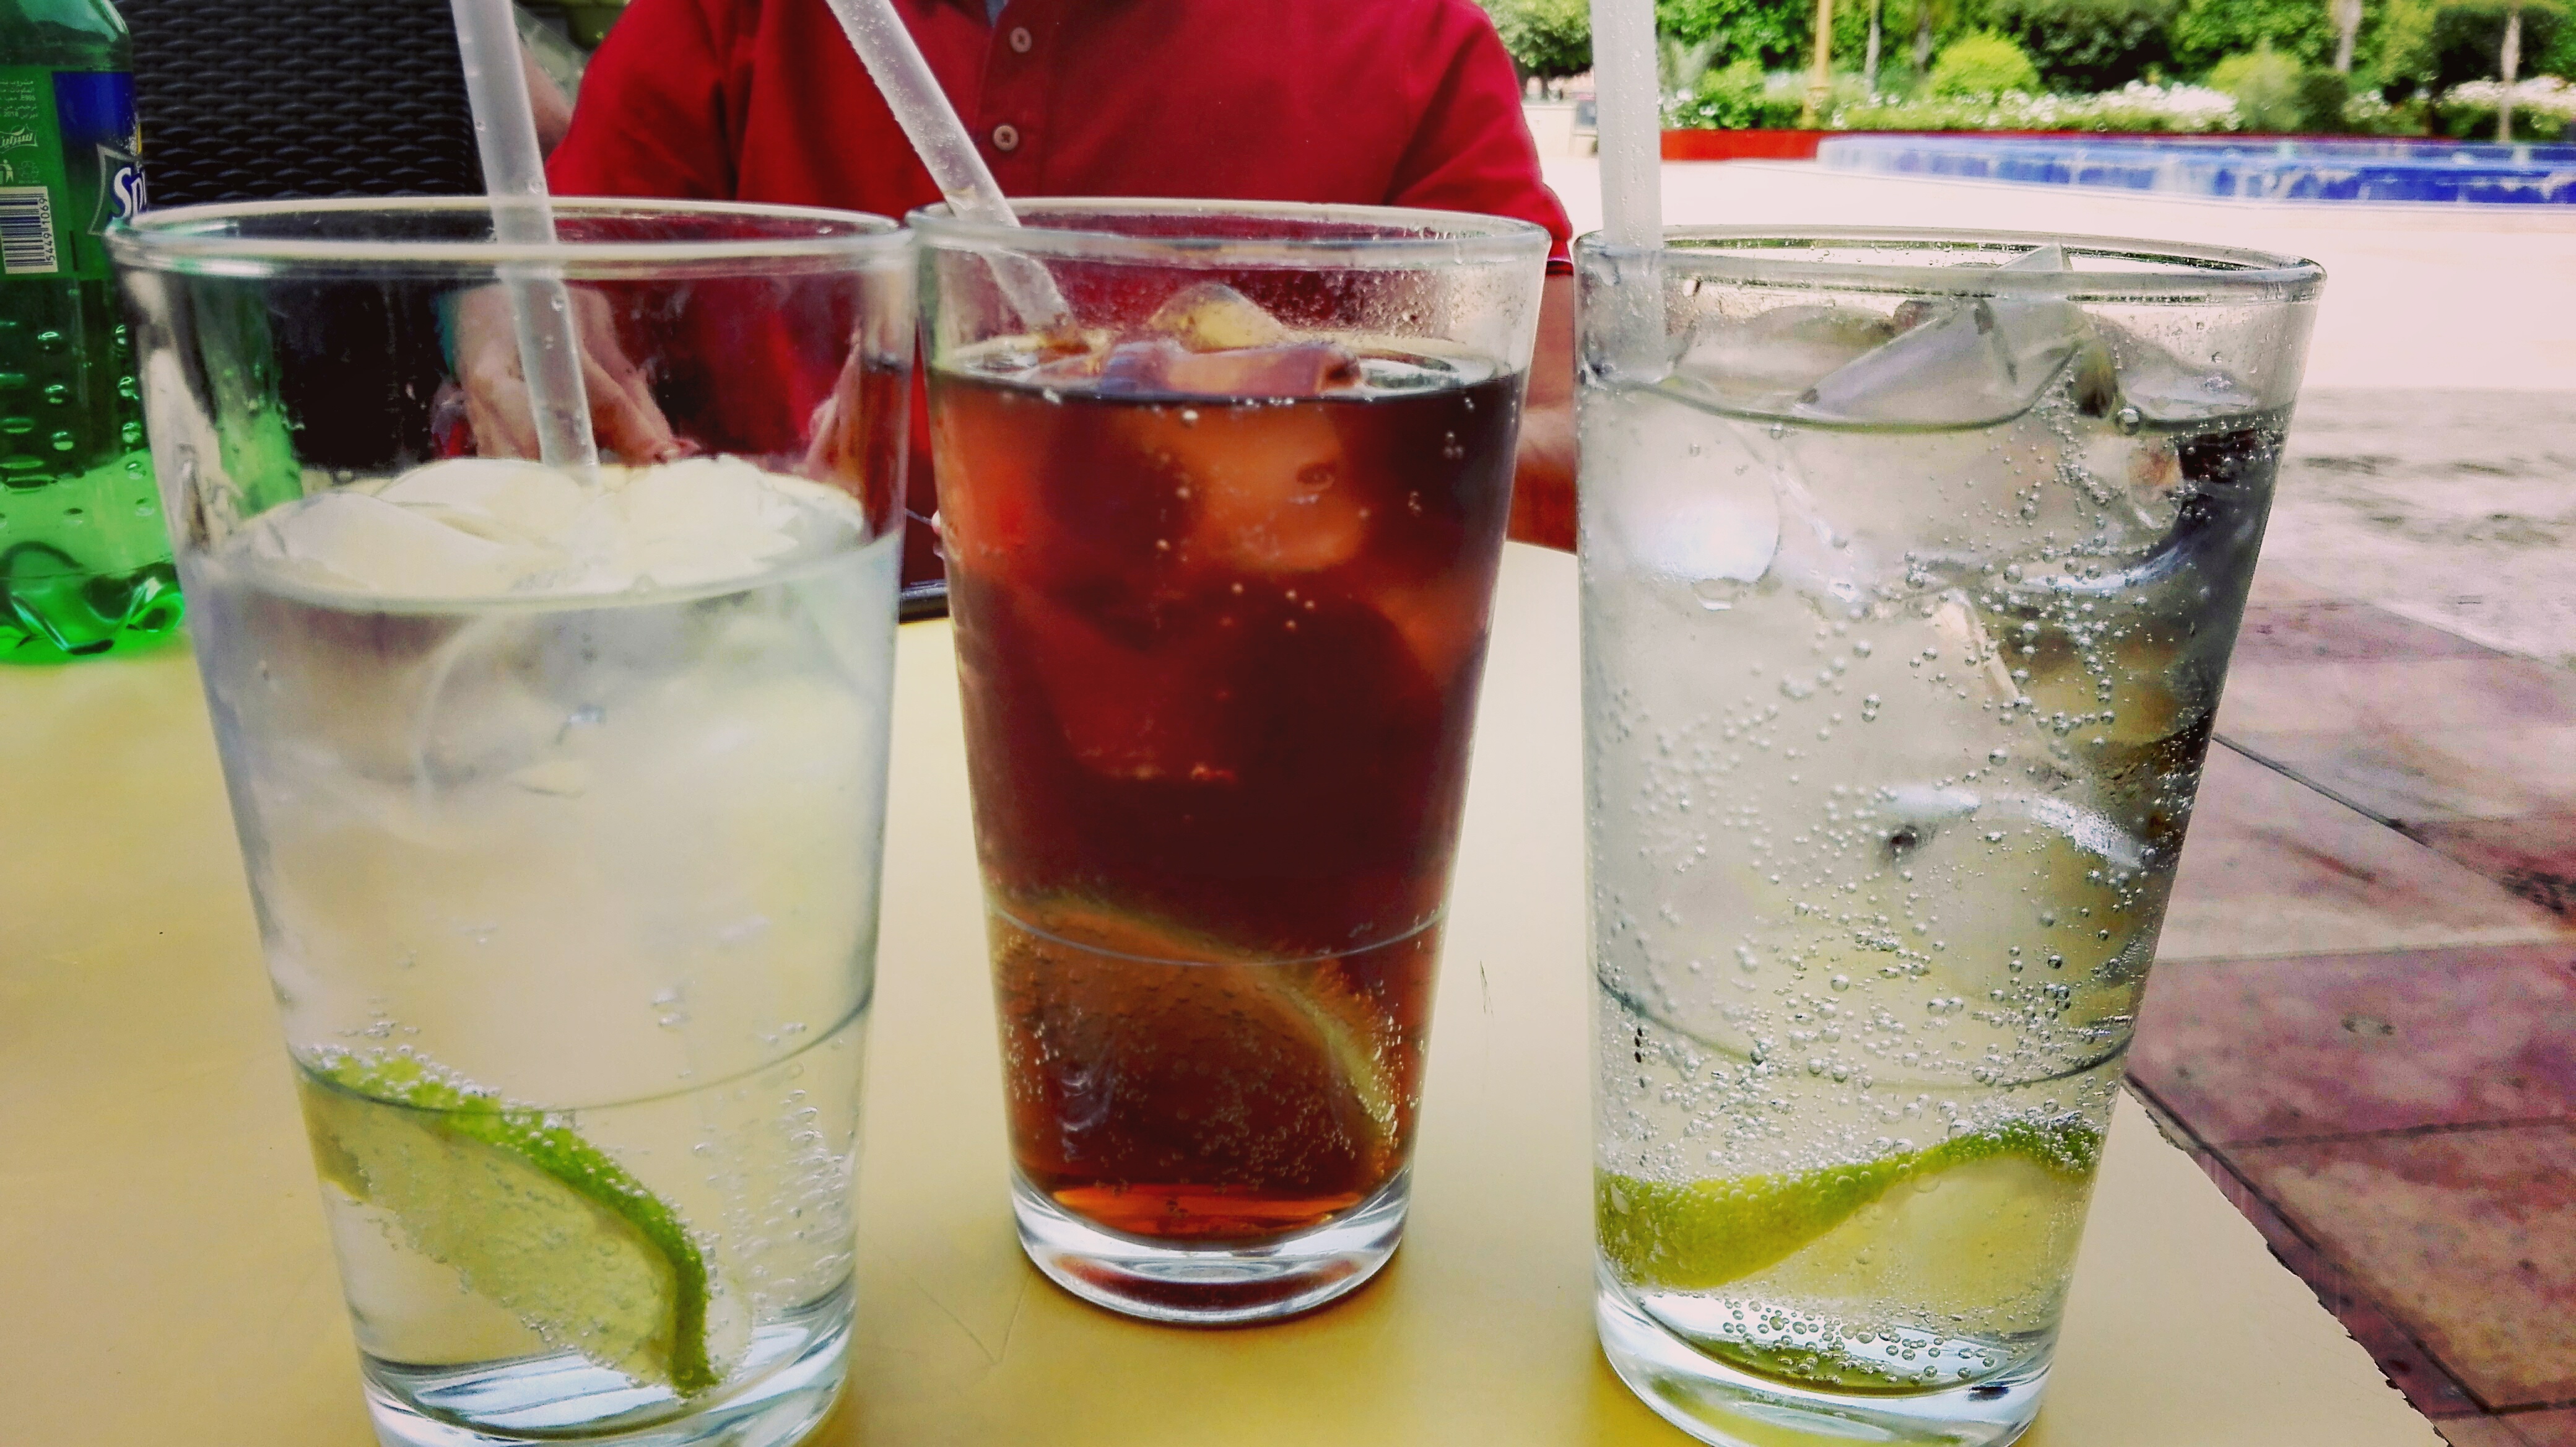
drinks, cups, glasses, drink, distilled beverage, non alcoholic beverage, alcoholic beverage, mojito, highball glass, cocktail, gin and tonic, caipirinha, caipiroska, spritzer, italian soda, highball, Pimm's, liqueur, vodka and tonic, Rickey, alcohol, cocktail garnish, mint julep, beer cocktail, fizz, food, Tom collins, ti punch, long island iced tea, limeade